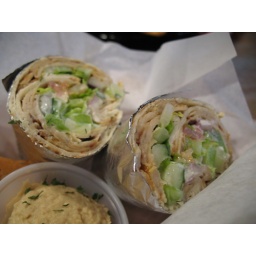
spitz in eagle rock - chicken shawerma wraps